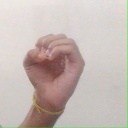
अक्षर: ऊ